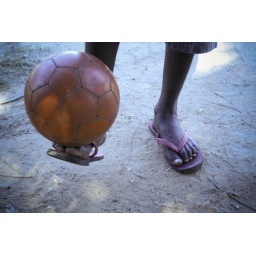
This group of boys were playing football in the open square next to the market in Tanga.